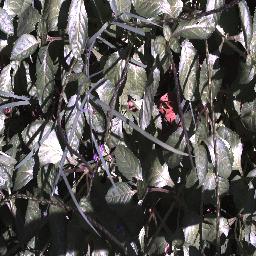
Label: snake_weed